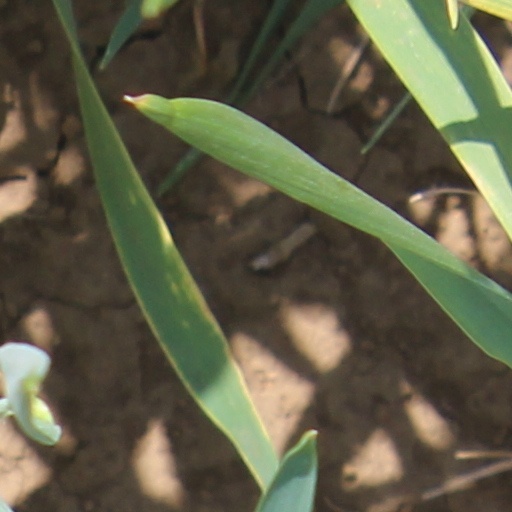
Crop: wheat